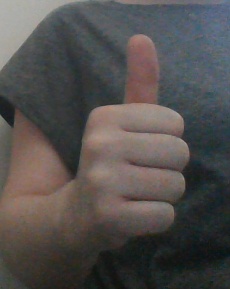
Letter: aleff